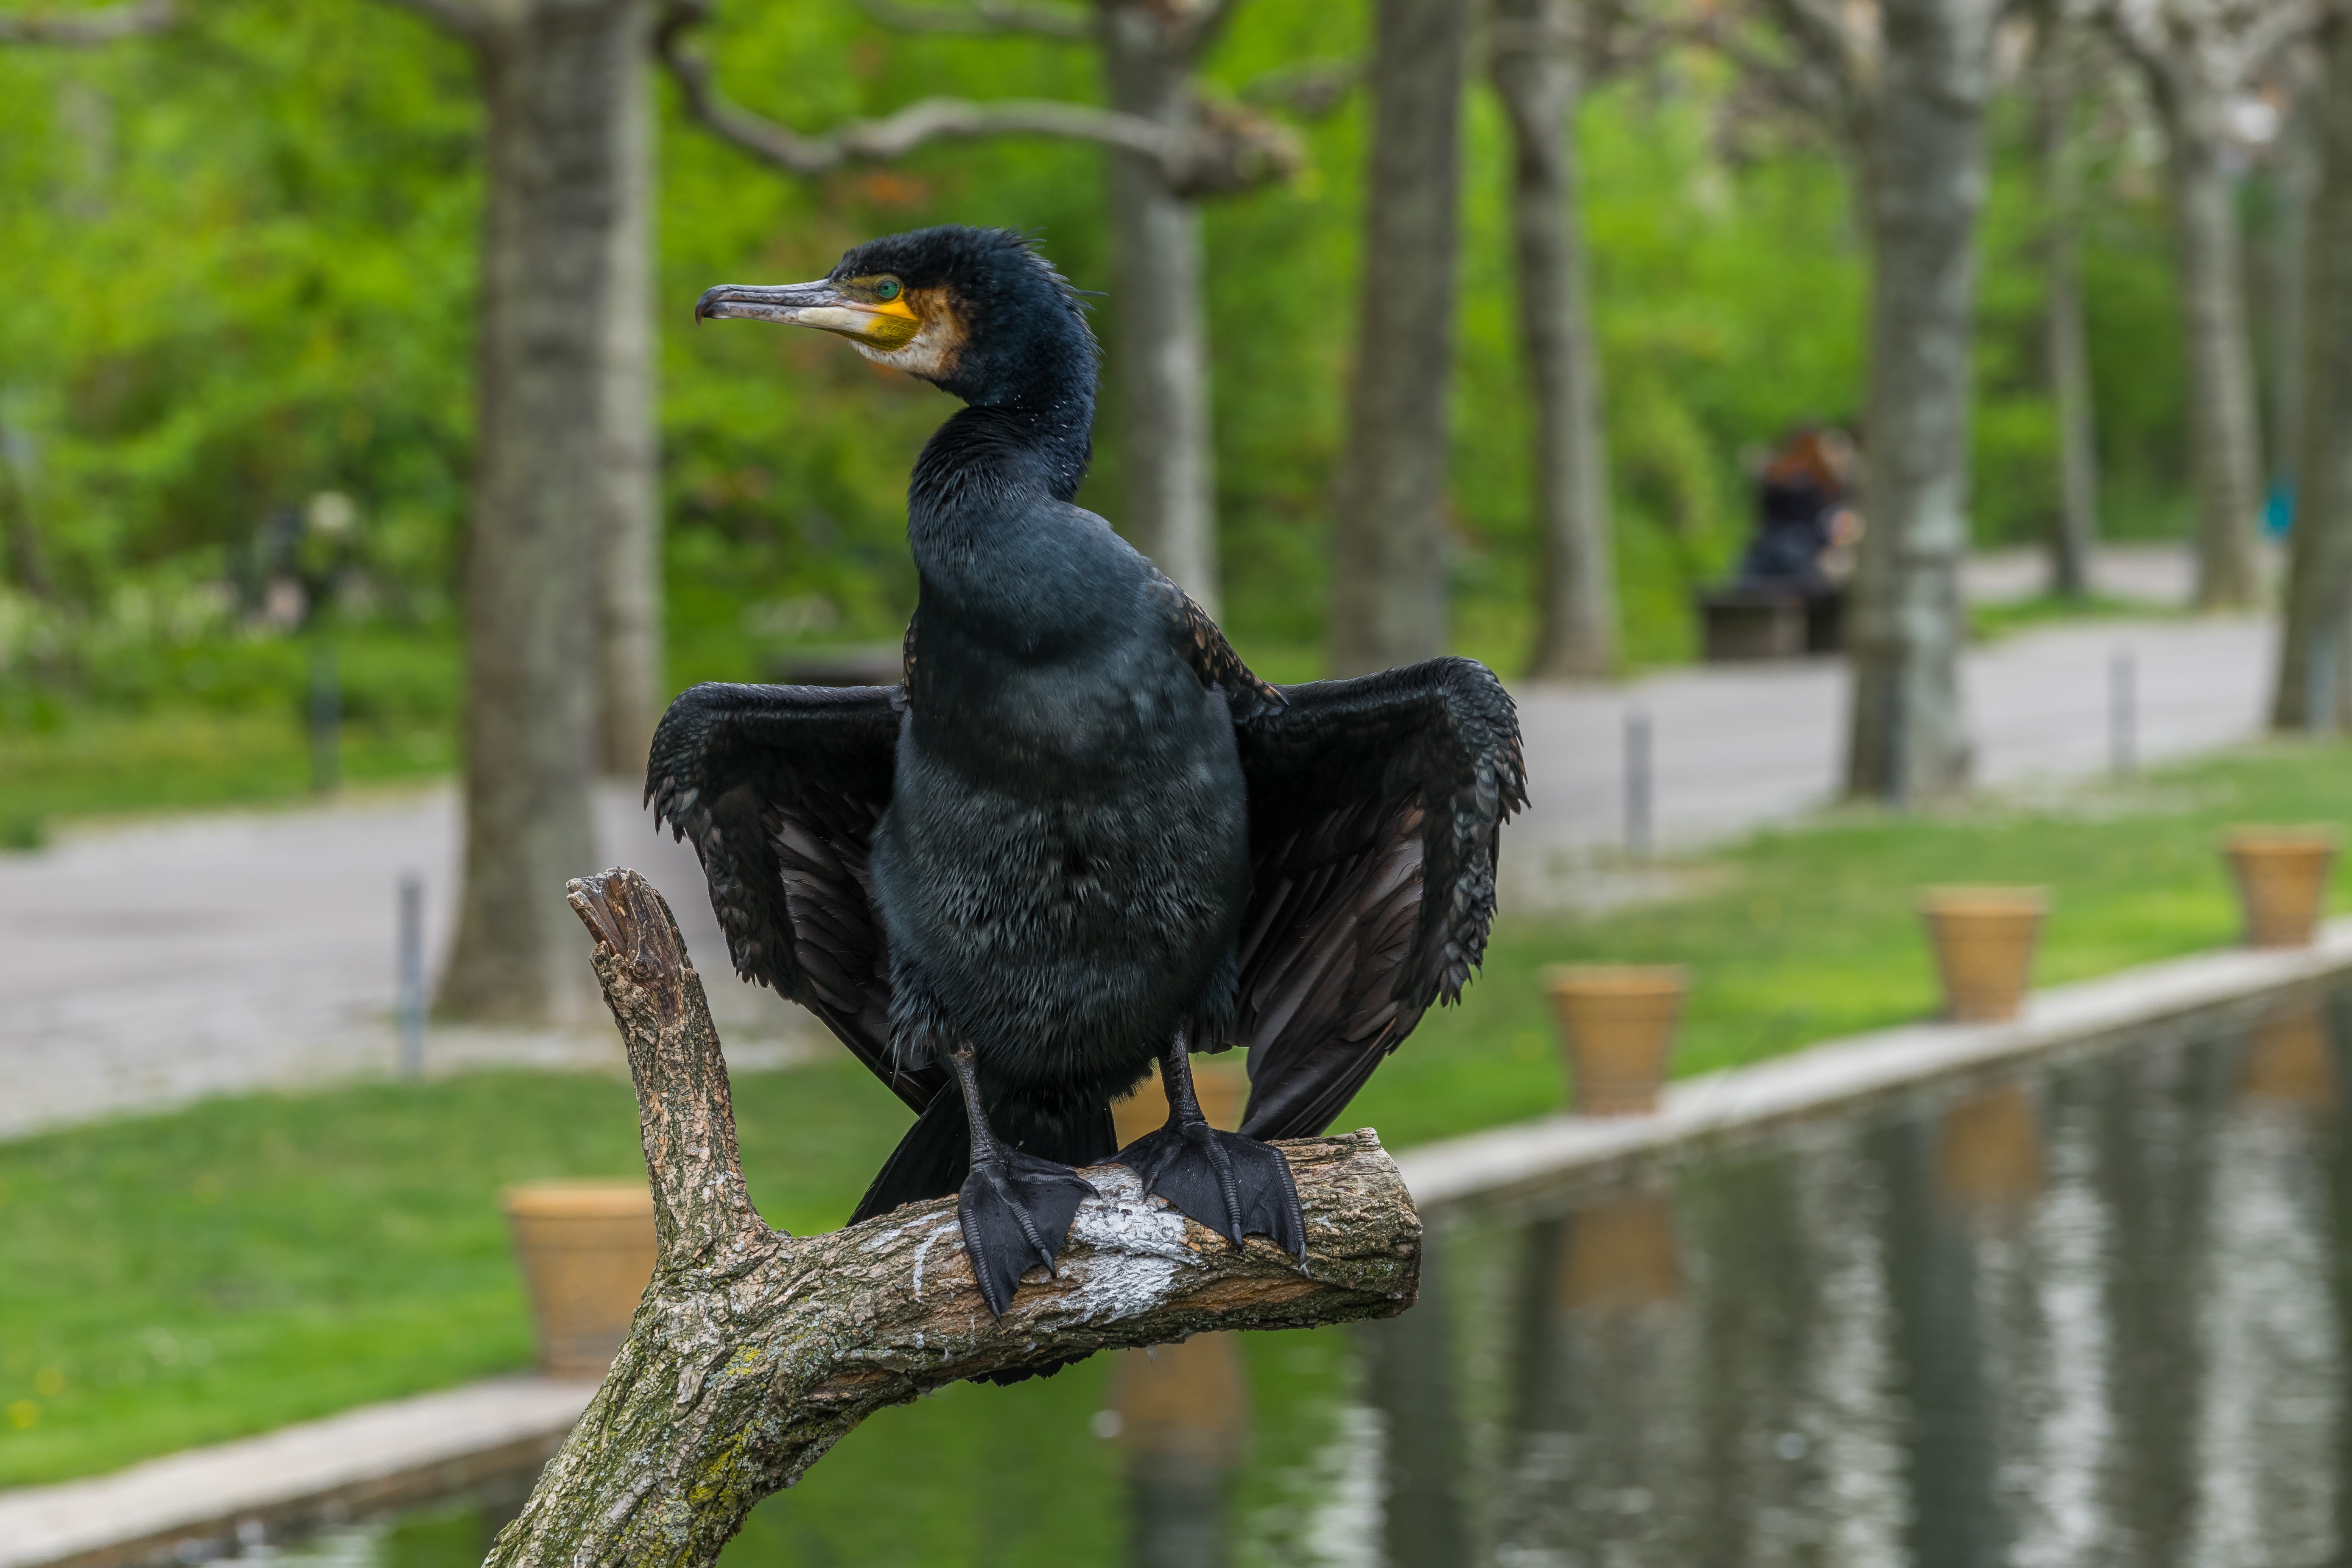
nature, bird, wing, animal, wildlife, standing, zoo, beak, close, feather, fauna, vertebrate, large, cormorant, water bird, wilhelma, large beak